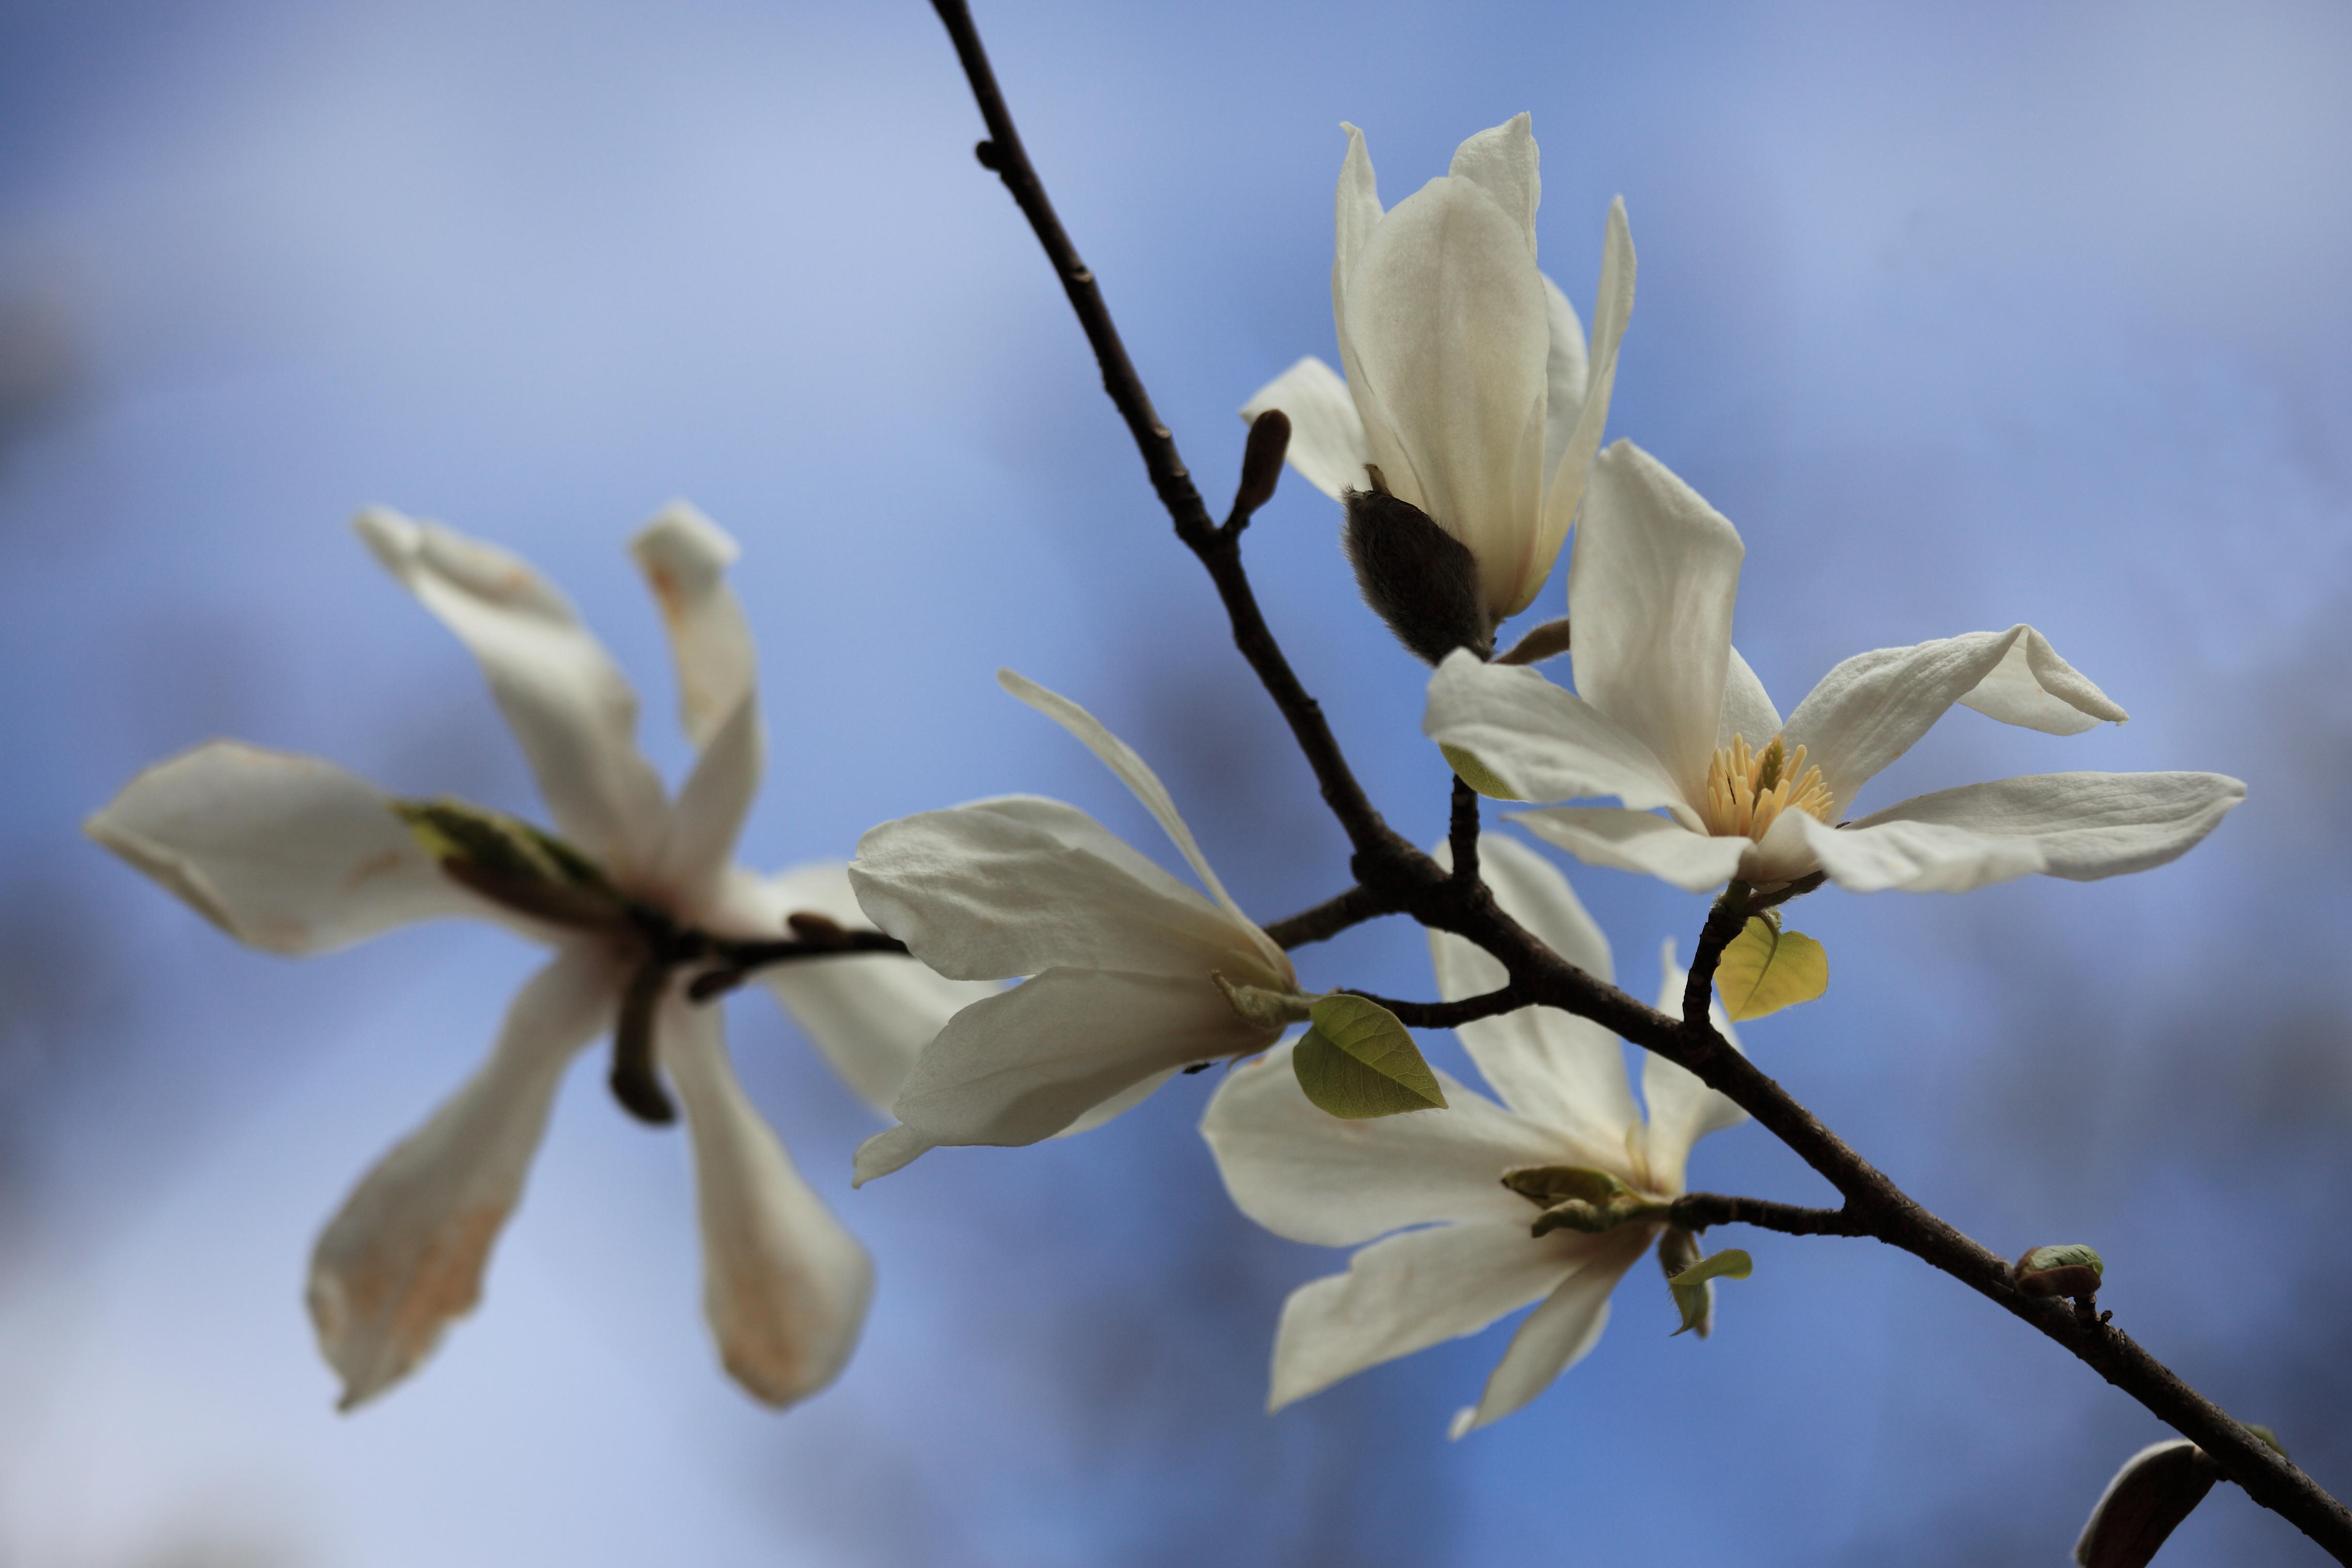
tree, nature, branch, blossom, plant, sunlight, flower, petal, spring, high, botany, flora, wildflower, close up, cool image, 5d, hires, magnolia, markii, hi, res, resolution, kobus, kobushi, magnoliakobus, macro photography, flowering plant, plant stem, land plant